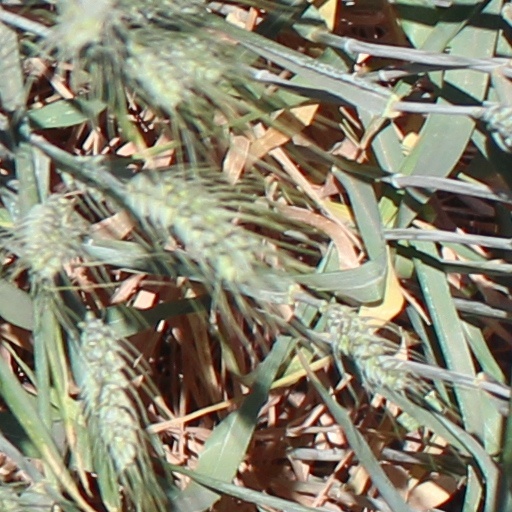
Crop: wheat